Hans Fallada

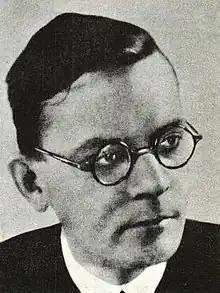

Hans Fallada (born Rudolf Wilhelm Friedrich Ditzen; 21 July 18935 February 1947) was a German writer of the first half of the 20th century. Some of his better known novels include "Little Man, What Now?" (1932) and "Every Man Dies Alone" (1947). His works belong predominantly to the New Objectivity literary style, a style associated with an emotionless reportage approach, with precision of detail, and a veneration for 'the fact'. Fallada's pseudonym derives from a combination of characters found in the Grimm's Fairy Tales: The titular protagonist of "Hans in Luck" (KHM 83), and Fallada the magical talking horse in "The Goose Girl".